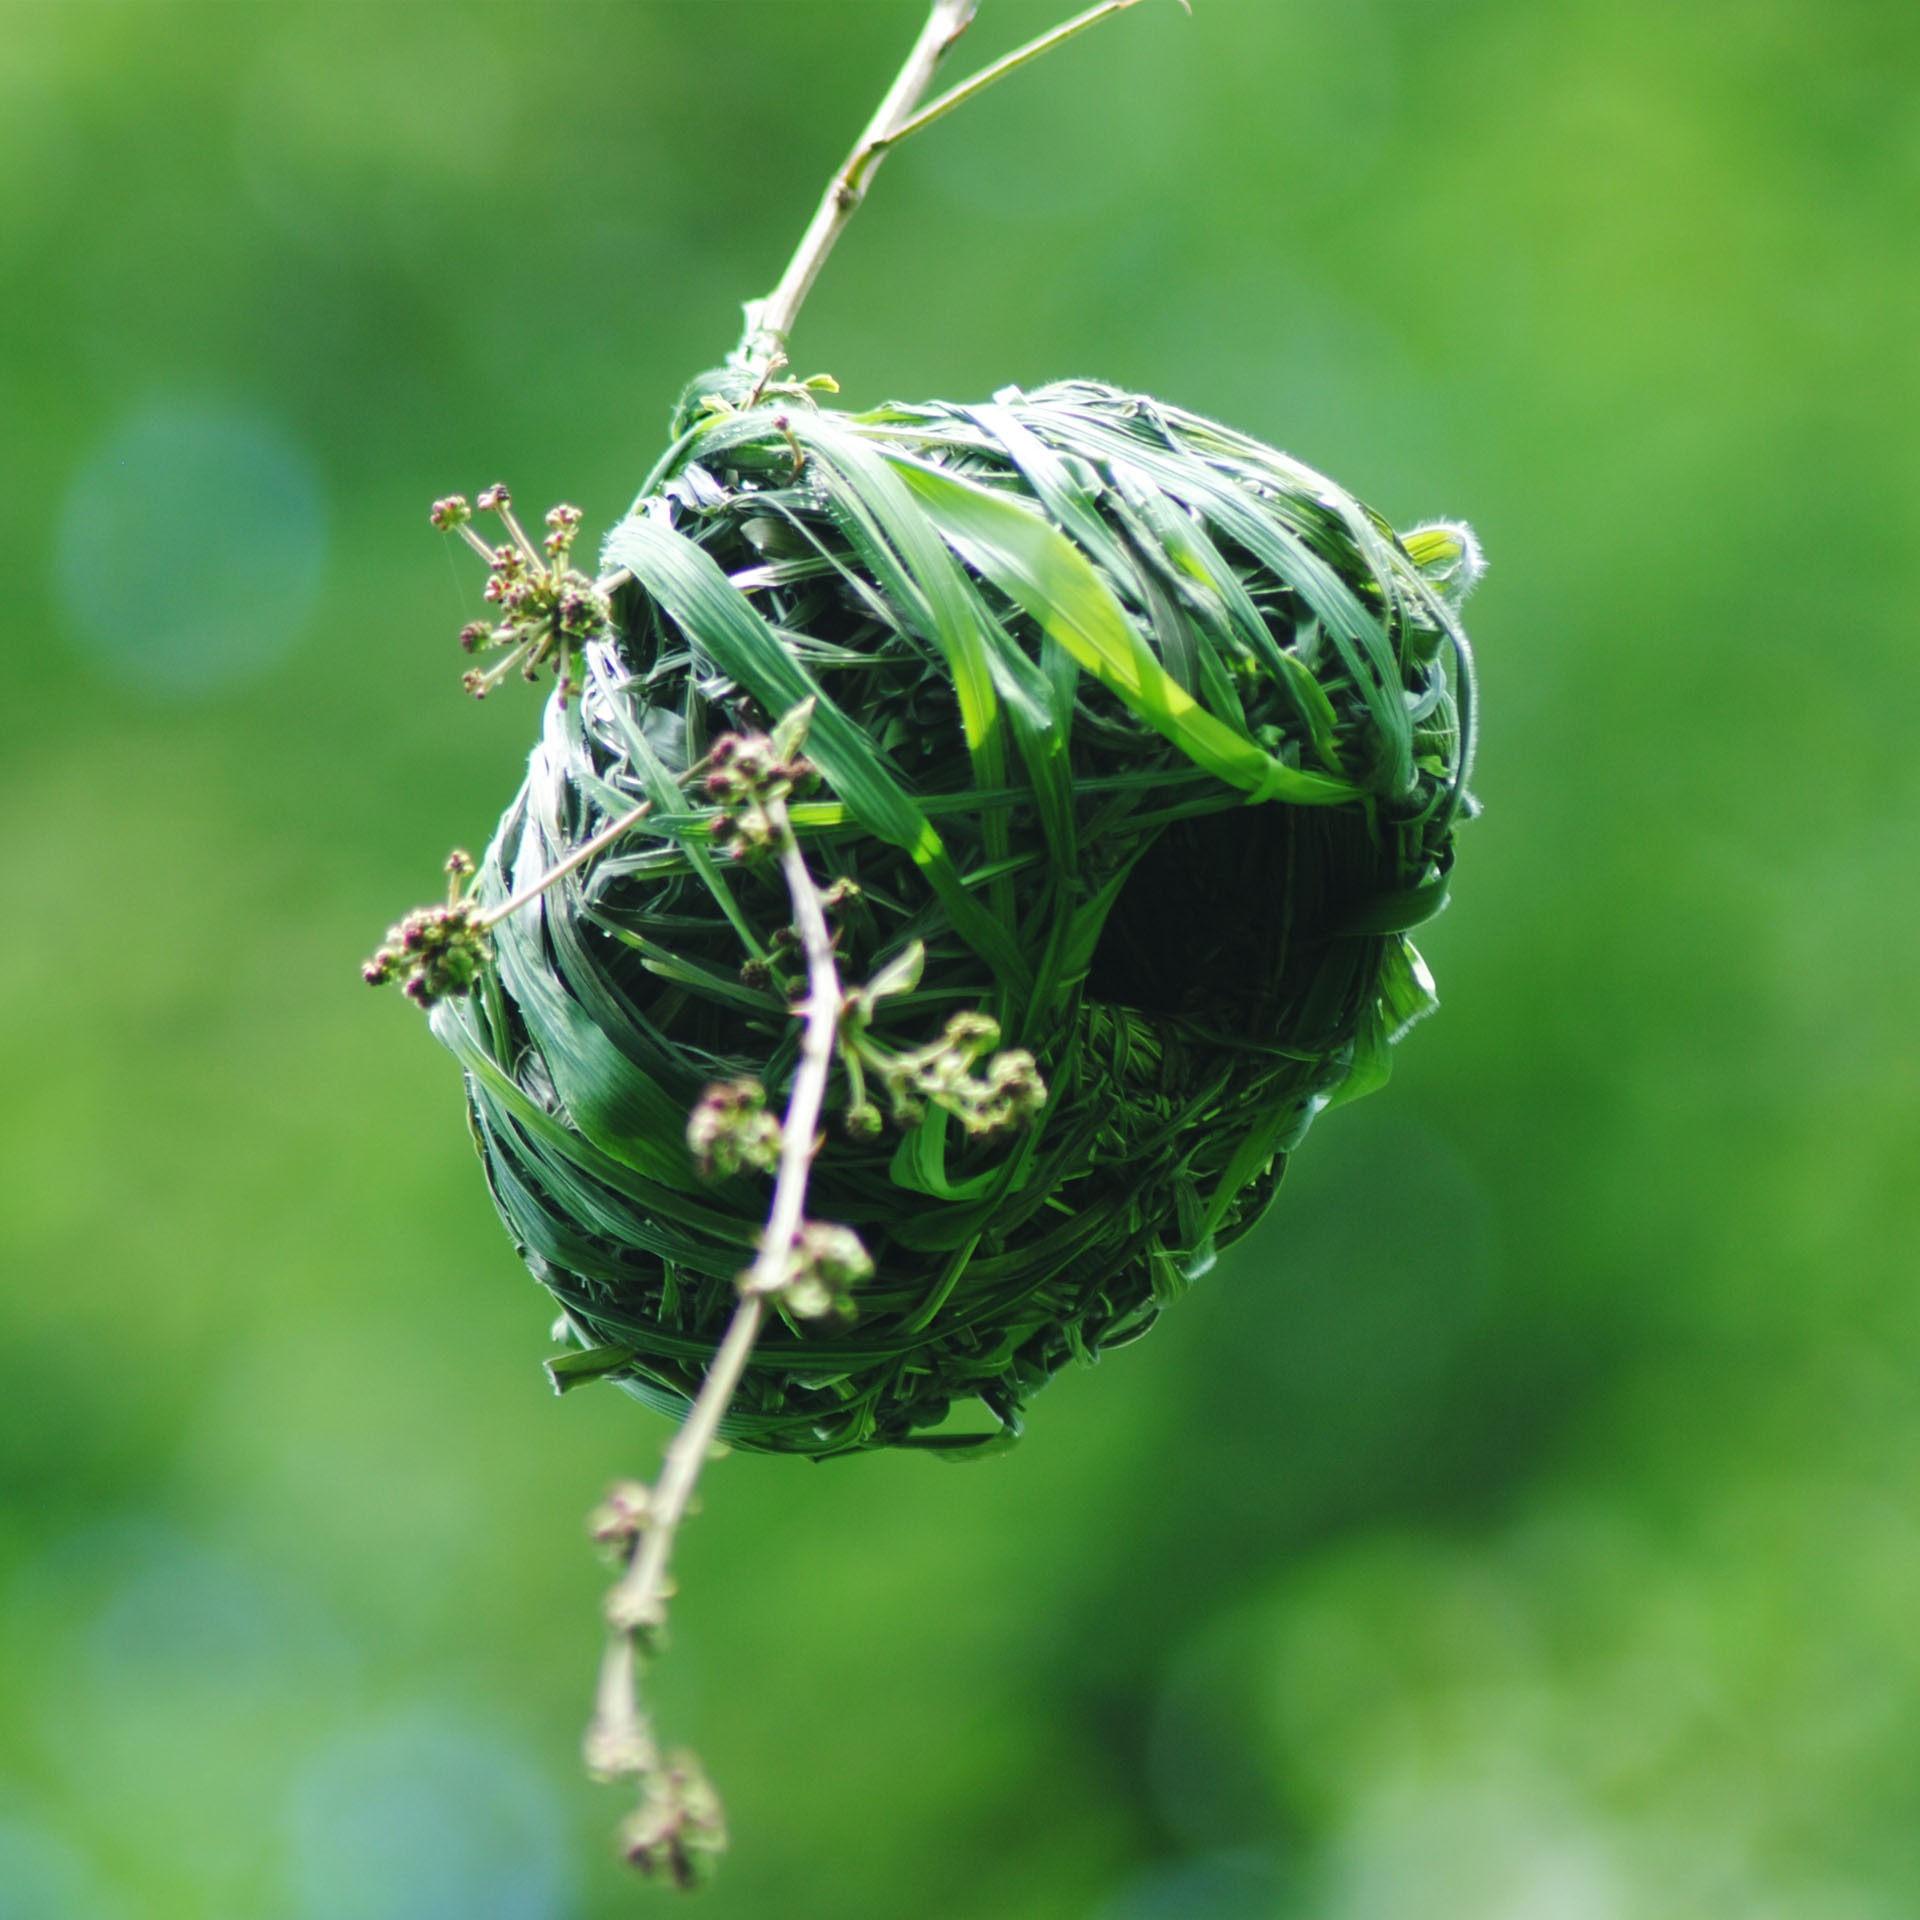
nature, grass, branch, plant, photography, leaf, flower, animal, wildlife, wild, green, insect, botany, flora, fauna, invertebrate, close up, outdoors, birds, nest, macro photography, plant stem